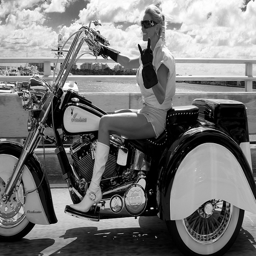
A woman driving a Indian classic motorcycle.
The woman wearing gloves is on a three wheeled motorcycle.
A woman riding a motorcycle showing a sign with her hands
An attractive lady is sitting on her motorcycle giving the "rock on" sign.
A woman is smiling while riding on a motorcycle.